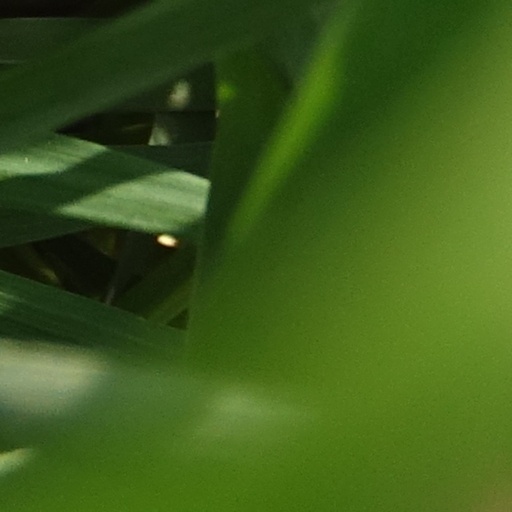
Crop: wheat